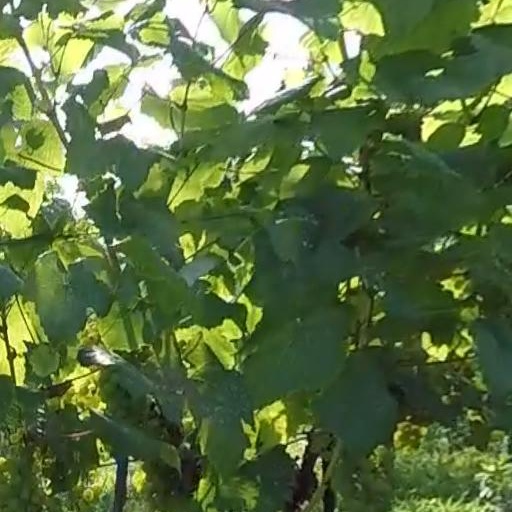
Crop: grape